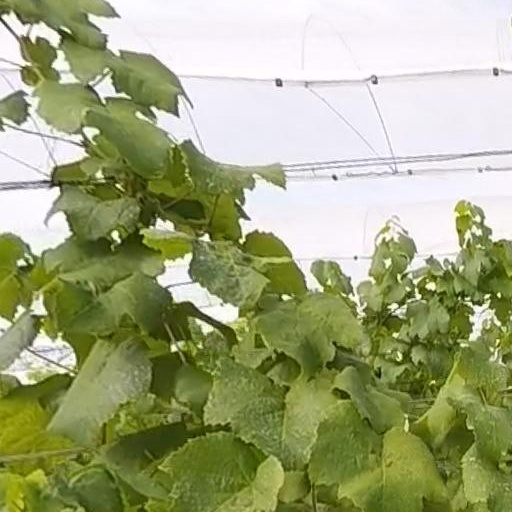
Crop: grape